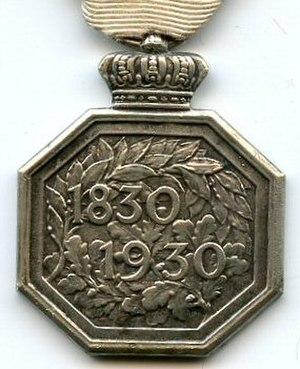
Médaille Commémorative du Centenaire de l' Indépendance Nationale 1830-1930 (Belgique) Revers
La Médaille commémorative du centenaire de l'indépendance nationale 1830-1930, était une médaille commémorative belge qui fut instaurée par un arrêté royal daté du 20 juillet 1930 pour célébrer le centième anniversaire de l'indépendance de la Belgique.